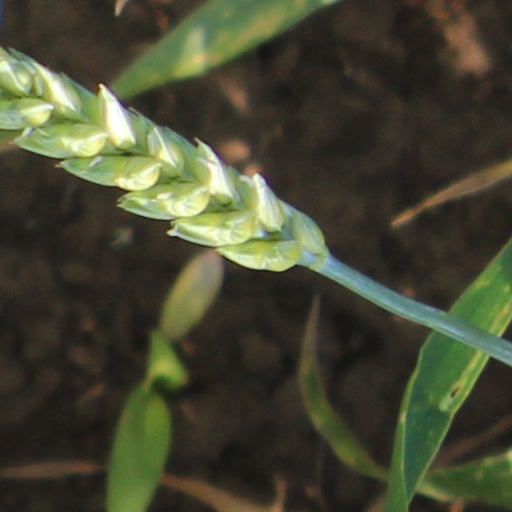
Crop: wheat